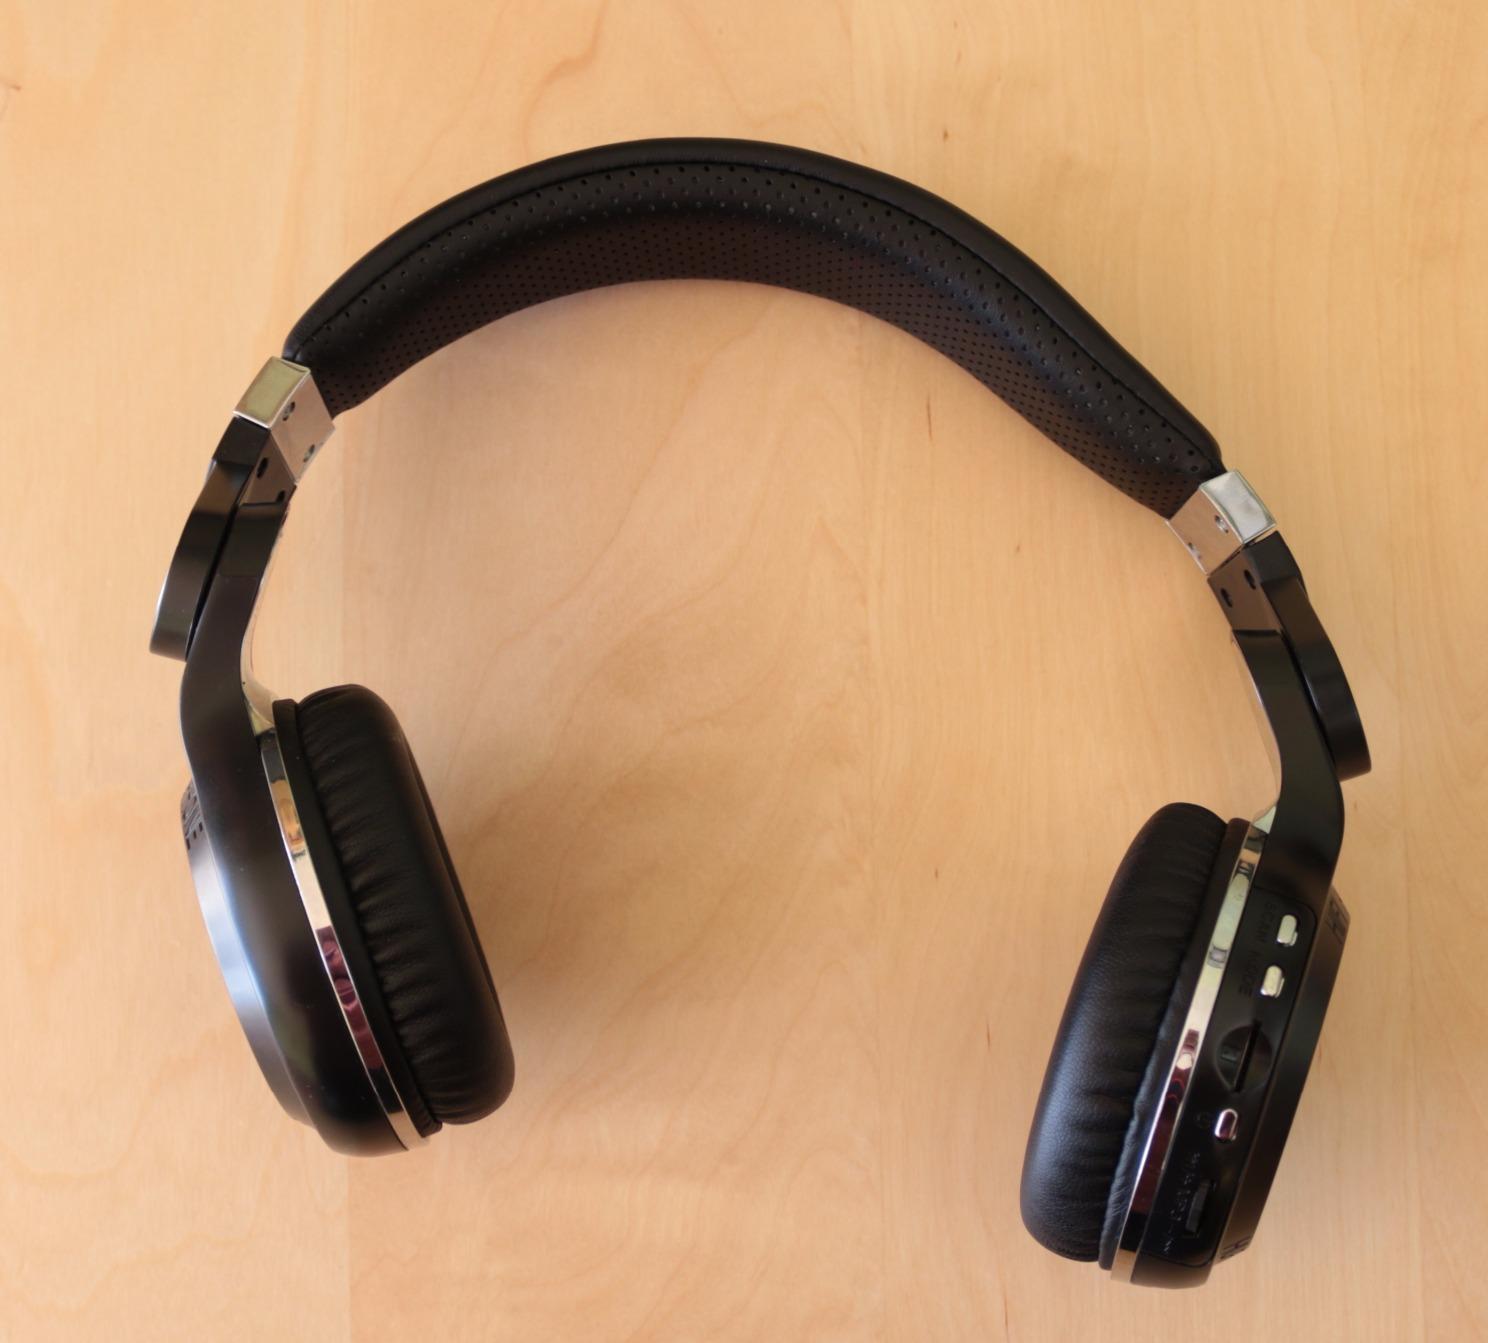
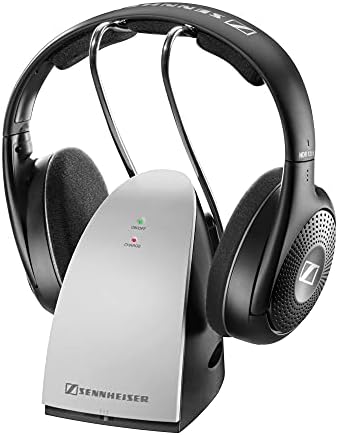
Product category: headphones
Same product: no